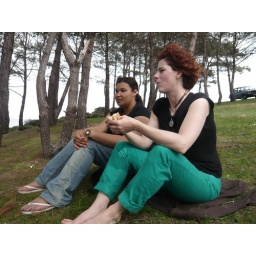
the one in the green pants is my group director, kathryn.